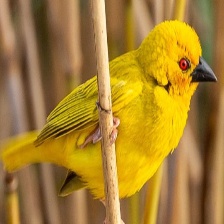
Species: EASTERN GOLDEN WEAVER
Scientific name: PLOCEUS SUBAUREUS